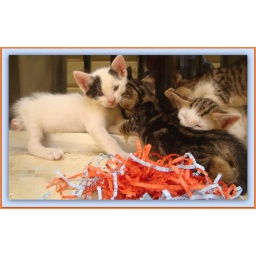
a cat is living in my house yard deleverd 4 beautiful kittens , these r  big mama`s kittens ;)